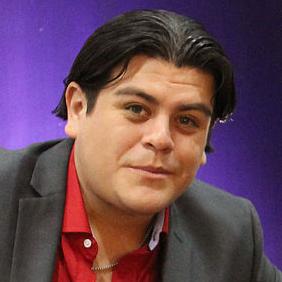
Age: 27